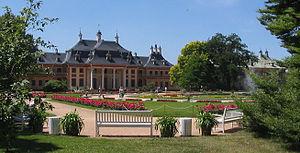
Pillnitz est un village devenu partie de la commune de Dresde, situé à l'est de la ville, en Saxe. Le bâtiment le plus célèbre est le château de Pillnitz, un château d'inspiration japonaise. L'Elbe traverse Pillnitz. On peut y voir des bateaux à vapeur historiques.